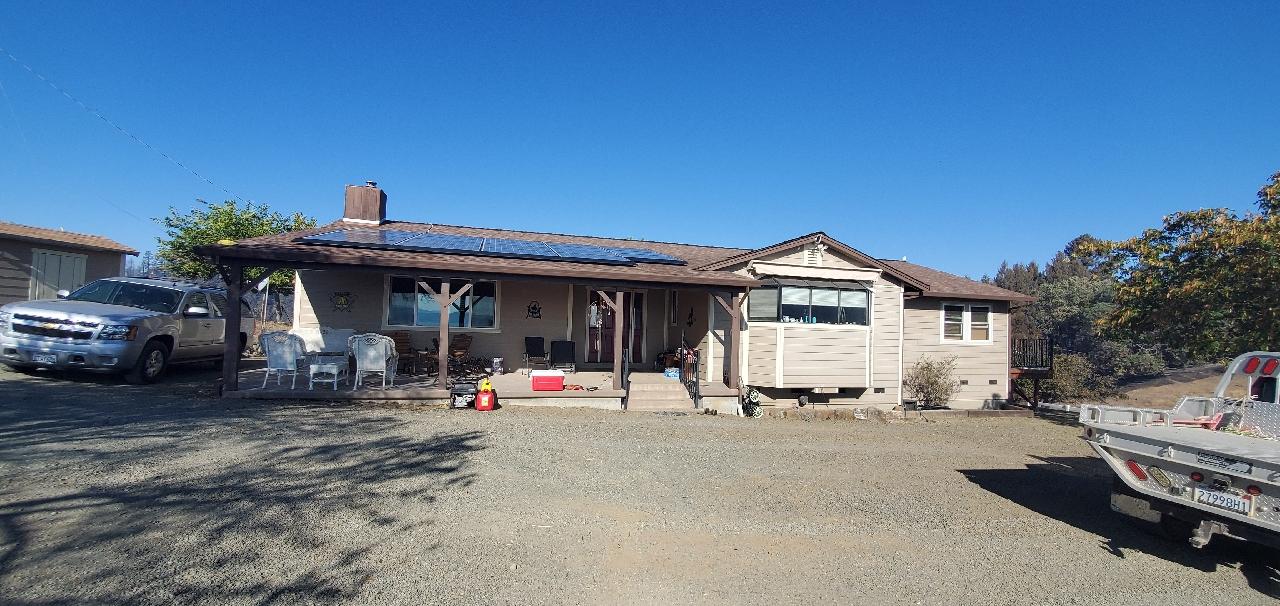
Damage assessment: no_damage